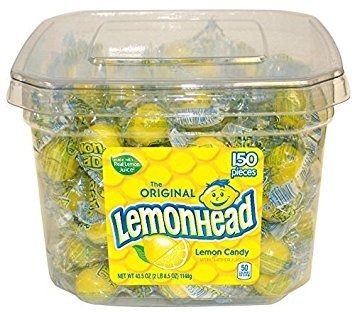
Item Name: Lemonhead 150 Count Tub - Individually Wrapped (3 Units Per Order)
Value: 3.0
Unit: Count

Price: 23.8